Killer Mike

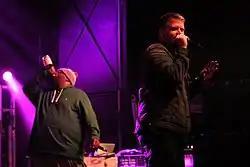
Render ("left") and El-P ("right") as Run the Jewels at Treefort Music Fest in 2014

Render was introduced to rapper-producer El-P by Cartoon Network executive Jason DeMarco in 2011. The following year, El-P produced Mike's album "R.A.P. Music" and guested on the song "Butane (Champion's Anthem)". That same year, Render guested on El-P's album "Cancer 4 Cure". When "R.A.P. Music" and "Cancer 4 Cure" were released within weeks of each other, the two rappers decided to tour together. The success of the tour eventually led to the decision to record as a duo, which they named Run the Jewels.